Automotive industry in China

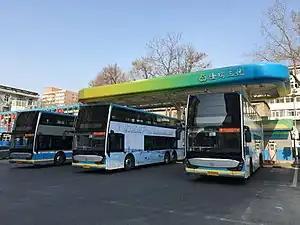
Electric buses at a charging depot in Beijing, one of the cities prioritized for governmental electric vehicle subsidies.

Due to these market dynamics, some joint ventures that were already facing challenges during the era of traditional fuel-powered cars are further disadvantaged. In May 2023, Zhu Huarong, chairman of Changan Automobile, predicted that "in the next 2–3 years, it is conservatively estimated that 60%-70% of brands will face closure and transfer." Between 2018 and 2023, eight joint venture manufacturers opted to withdraw from the Chinese market. Other joint ventures with significantly decreased sales are scaling back their production capacity by closing and selling their underutilized manufacturing plants. The remaining production capacity has been acquired by their Chinese joint venture partners.